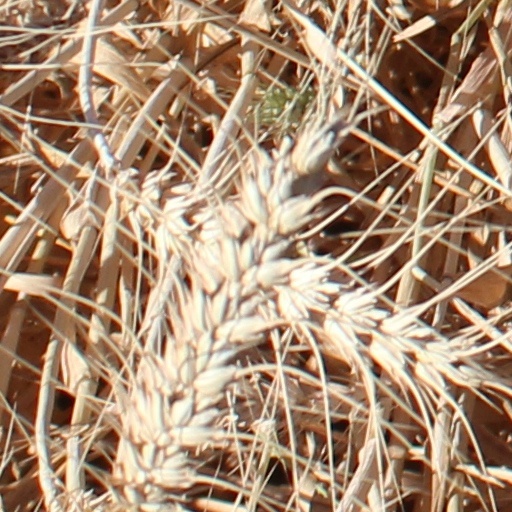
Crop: wheat